Thomas D'Alesandro Jr.

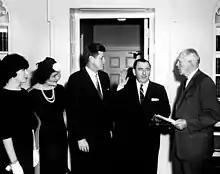
D'Alesandro being sworn in as a member of the Renegotiation Board in 1961

D'Alesandro served as a member of the Maryland State House of Delegates from 1926 to 1933. After serving in Annapolis, D'Alesandro was then appointed as General Deputy Collector of Internal Revenue, a post in which he served during 1933–1934. He then was elected to serve on the Baltimore City Council from 1935 to 1938.